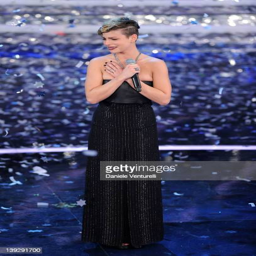
winner of festival shows her trophy on stage